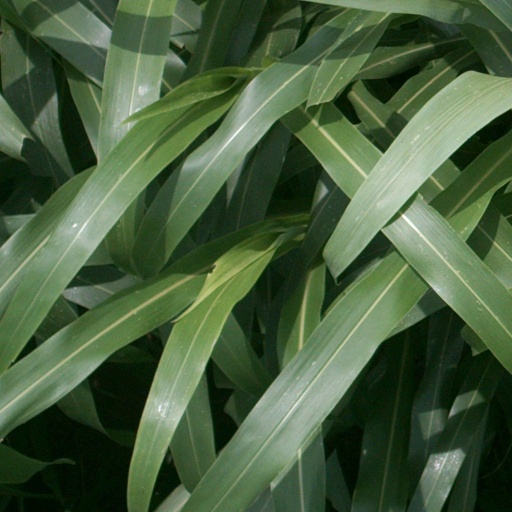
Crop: sorghum